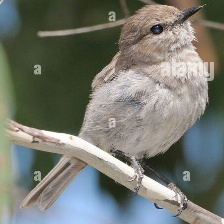
Species: DUSKY ROBIN
Scientific name: MELANODRYAS VITTATA
ImageNet parent category: robin